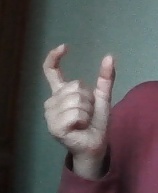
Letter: nun